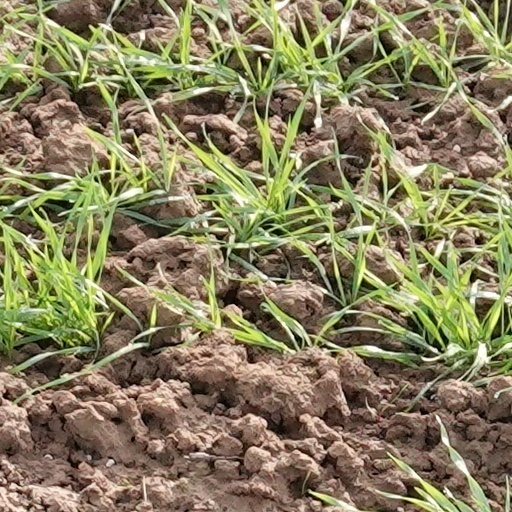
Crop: wheat